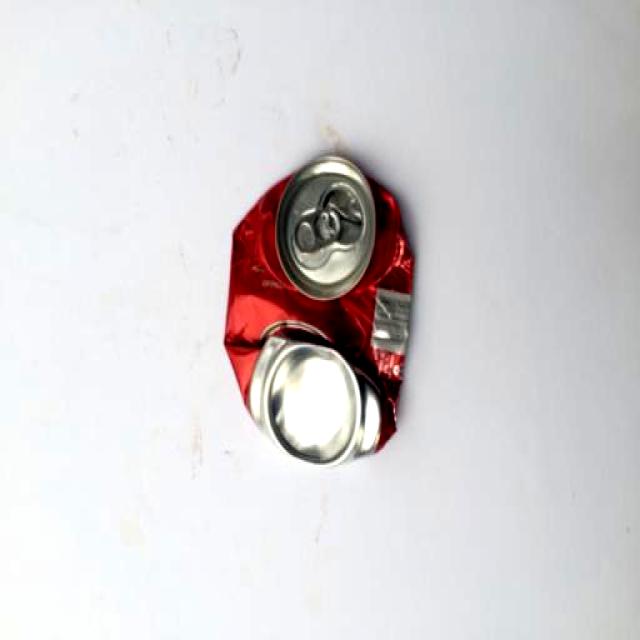
Label: Metal